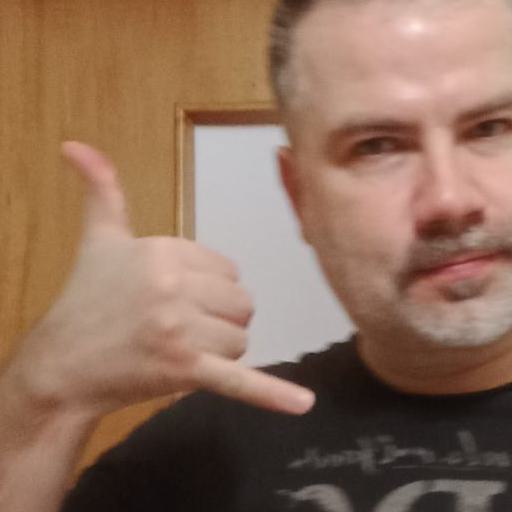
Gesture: call